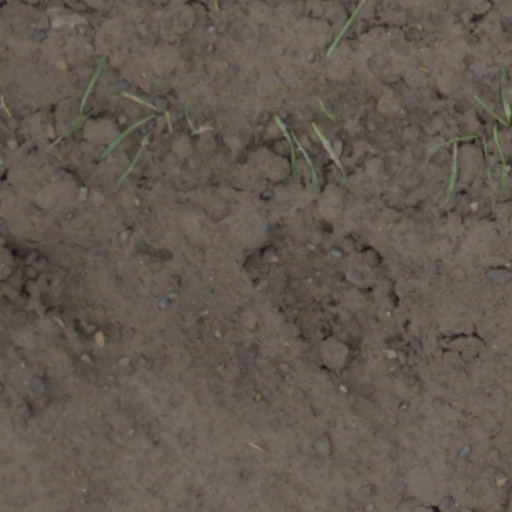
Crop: wheat